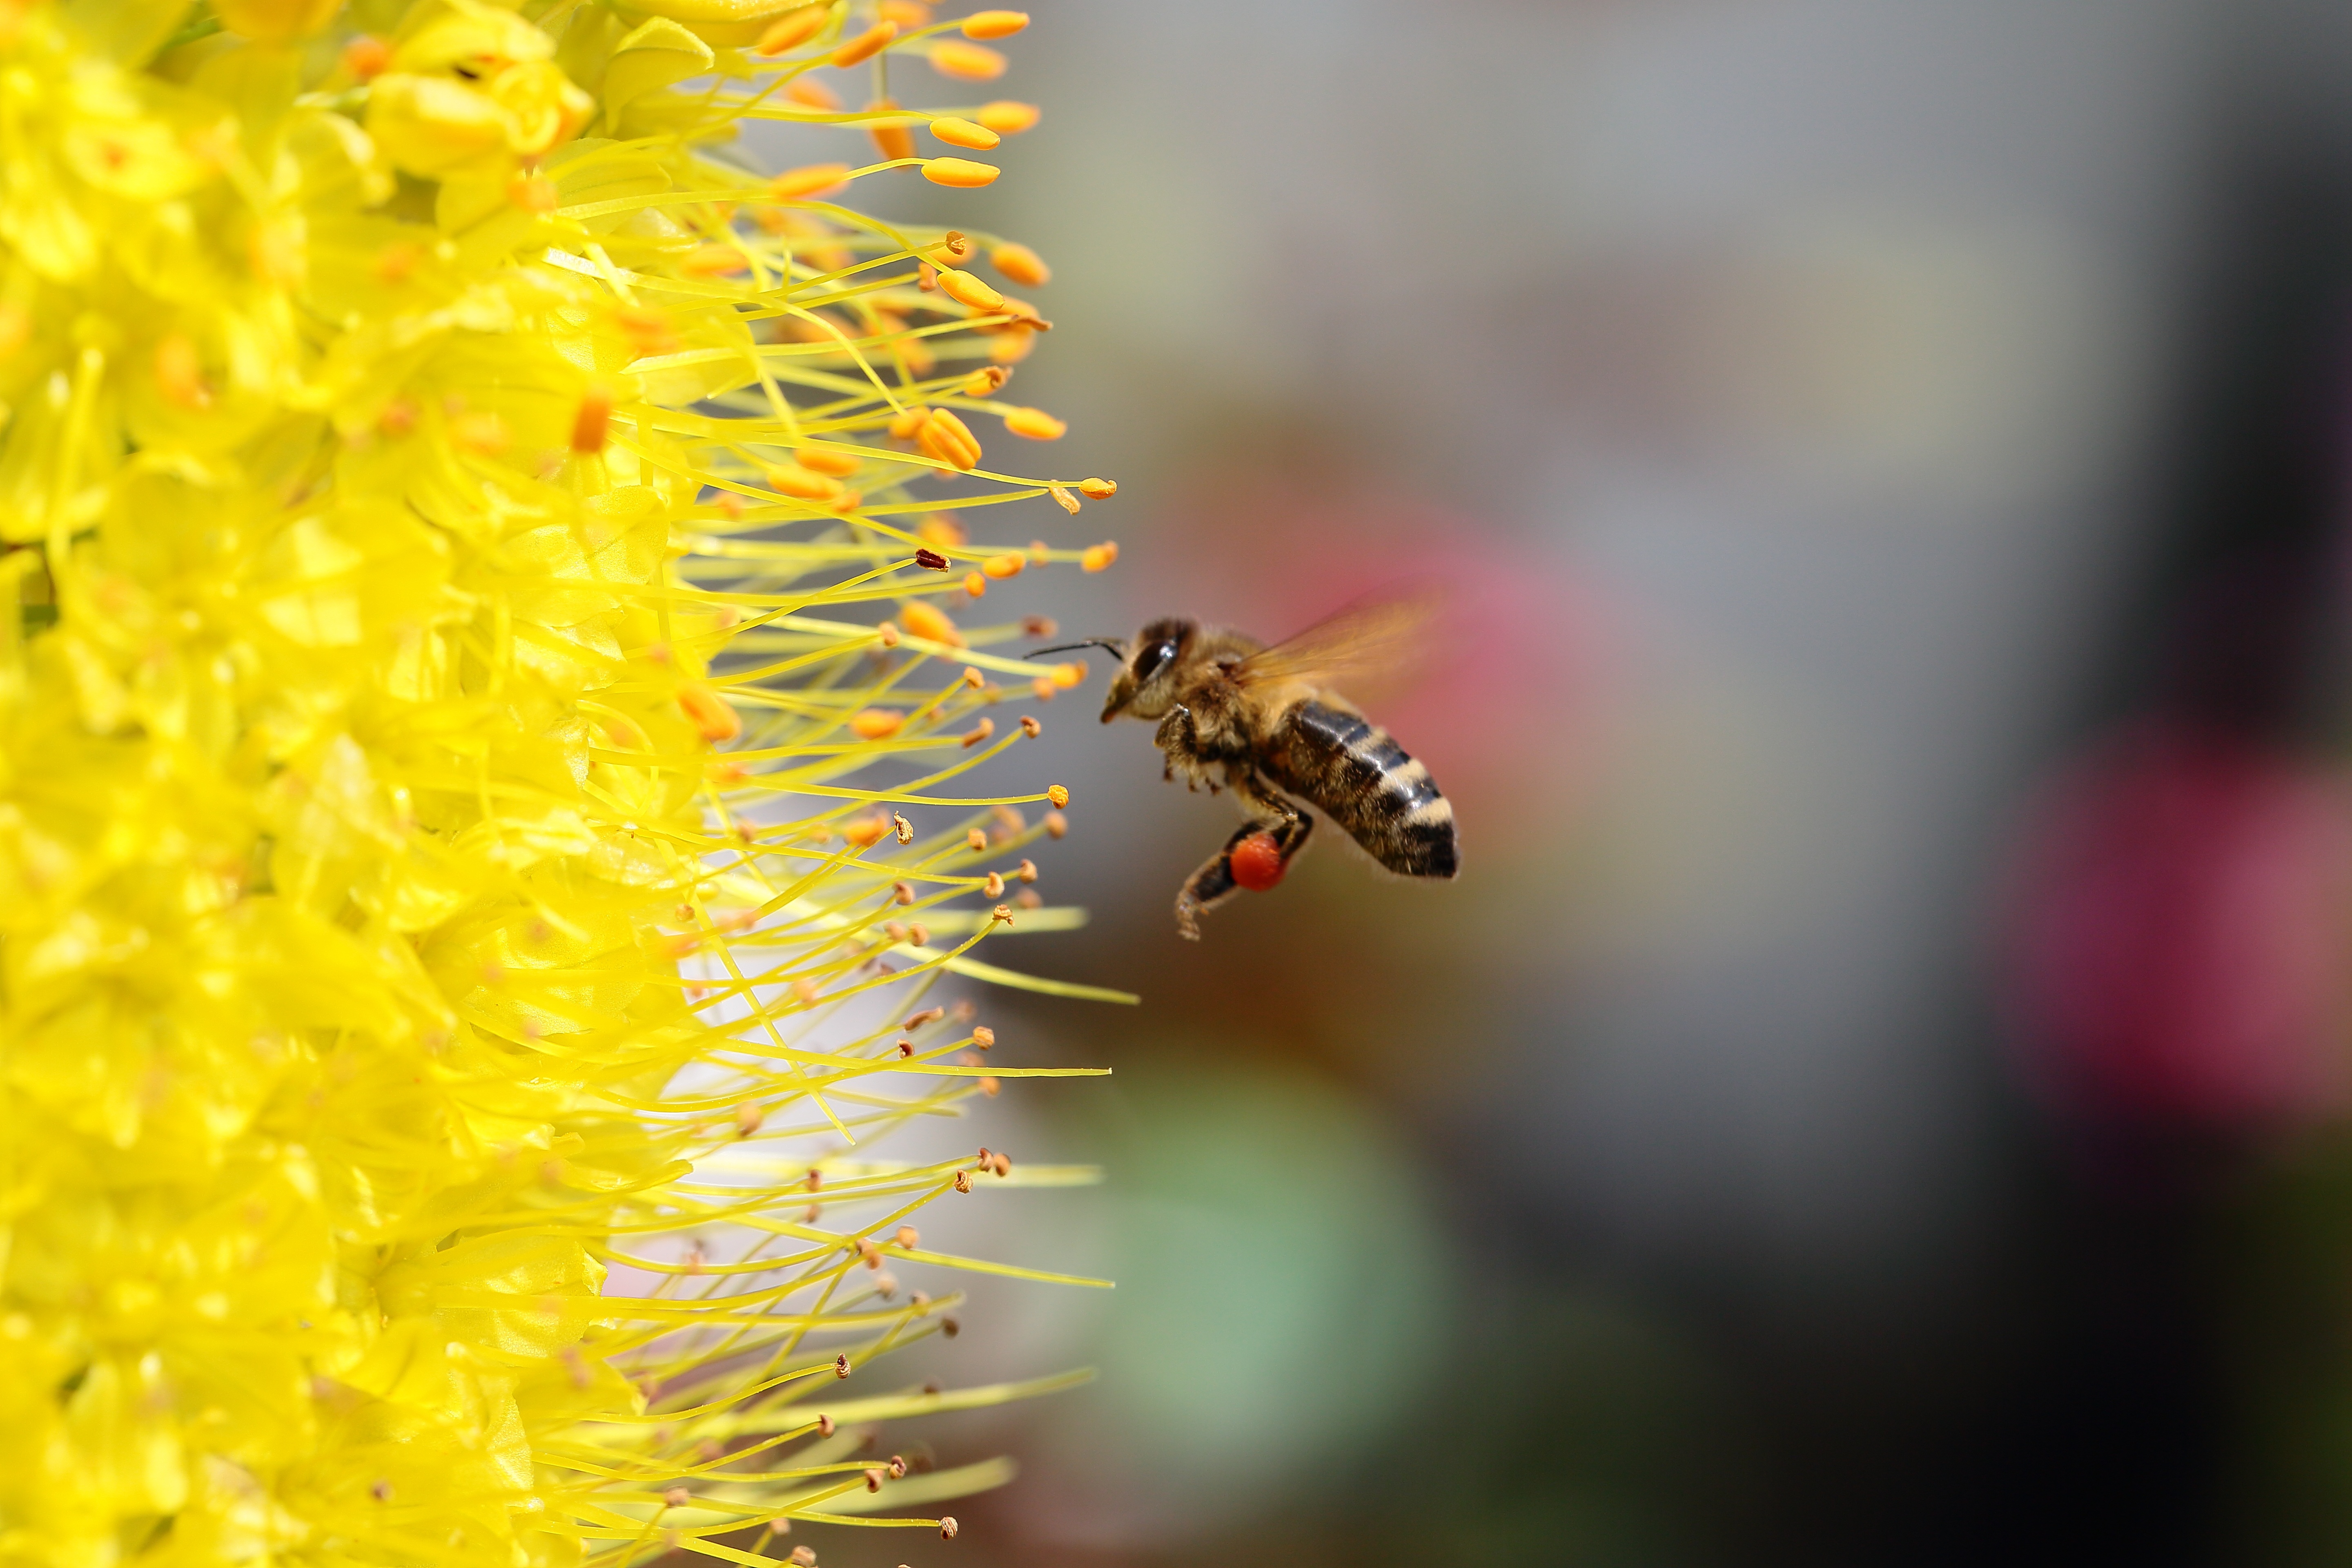
nature, photography, flower, pollen, insect, yellow, flora, fauna, invertebrate, close up, bee, nectar, macro photography, honey bee, pollinator, plant stem, membrane winged insect